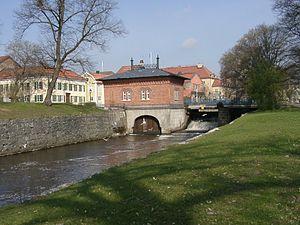
Västerås est une ville suédoise située sur le lac Mälar, dans une zone appelée Mälardalen qui regroupe plusieurs importantes villes suédoises, dont la capitale, Stockholm. Avec 110 877 habitants, c'est la cinquième plus grande ville de Suède. La ville est le chef-lieu du comté de Västmanland et de la commune de Västerås.